Ellen van Dijk

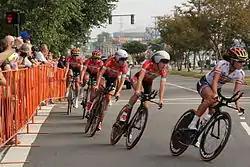
Van Dijk won with Boels–Dolmans the silver medal in the team time trial at the world championships in 2015

In October 2013 Van Dijk announced that she signed a three-year contract with , joining the likes of Lizzie Armitstead, Katarzyna Pawłowska and Christine Majerus. The time trial at the 2016 Summer Olympics was her big goal, and keeping her focus on time trials, world cup races and flat short stage races. Due to her focus on road cycling, she stopped competing on the track. Van Dijk was not able to start in the Ladies Tour of Qatar because she did not recover in time from an illness after riding mountainbikerace Egmond-pier-Egmond. She got back her shape during the first races and just missed the podium in the GP Le Samyn. At the first World Cup race of the season, the Ronde van Drenthe, Van Dijk helped teammate Lizzie Armitstead to victory by closing a massive gap in the final part of the race.